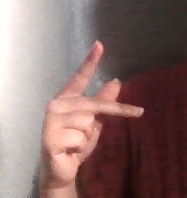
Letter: dha